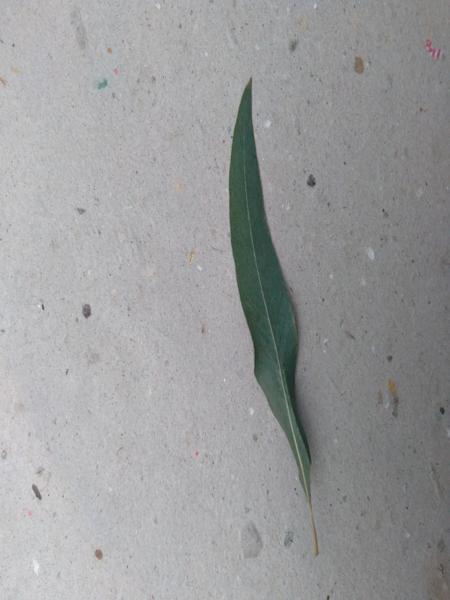
Plant: Eucalyptus